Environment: real
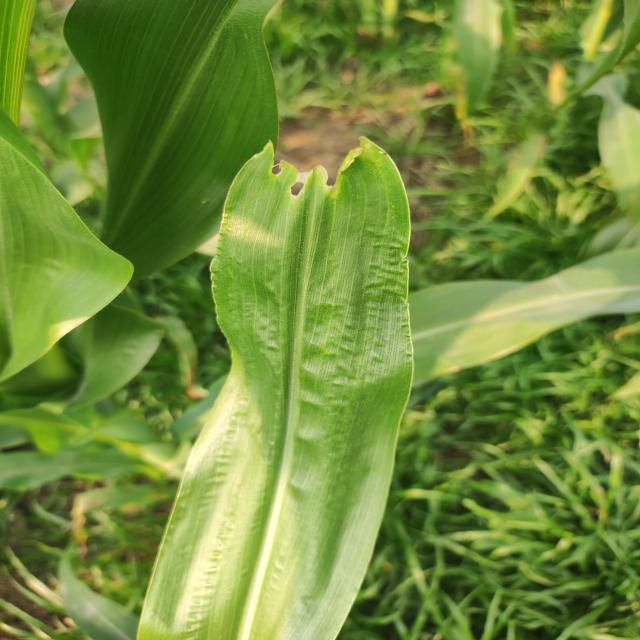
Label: fall_armyworm